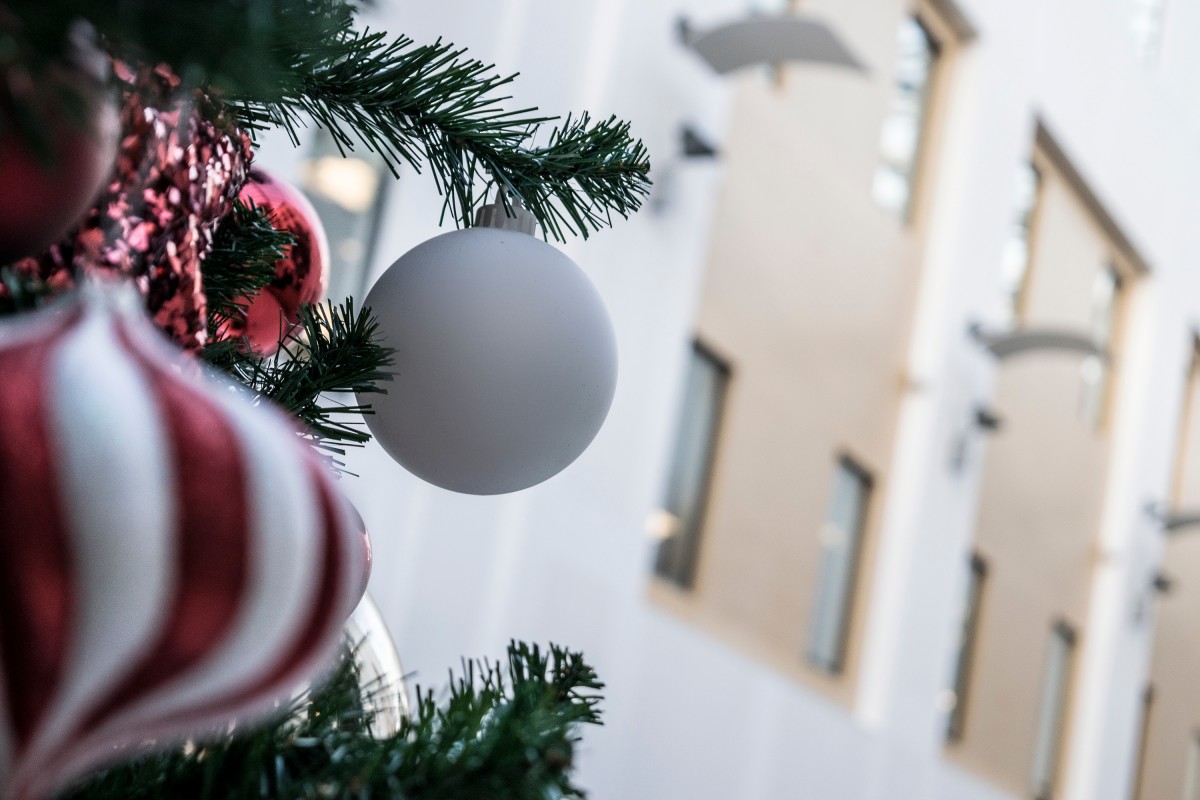
Tags: flower, holiday, christmas tree, christmas decoration